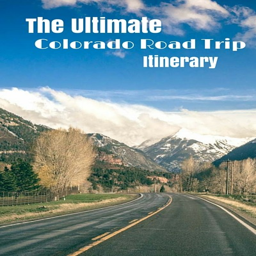
the itinerary : here is where we suggest you go and our advice for the best route to navigate your way around the state .